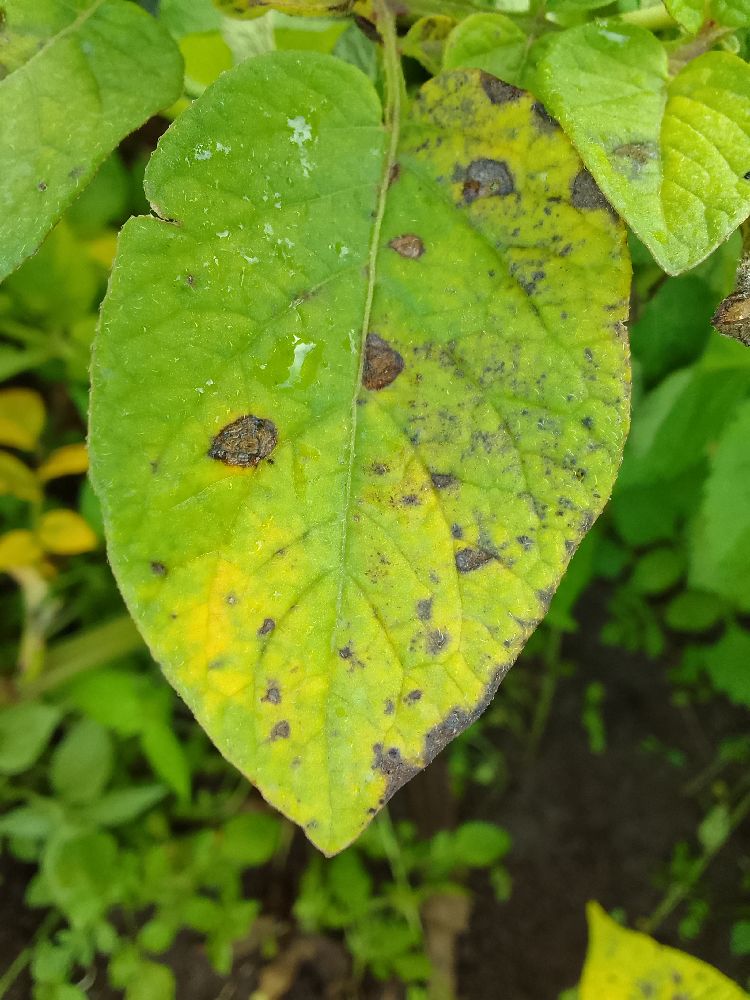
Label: Early blight